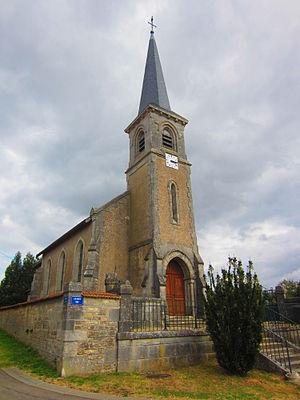
Eglise Doncourt Templiers
Doncourt-aux-Templiers est une commune française située dans le département de la Meuse, en région Grand Est.